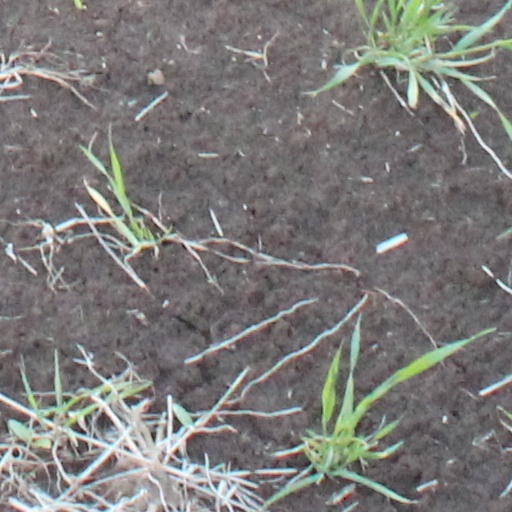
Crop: wheat